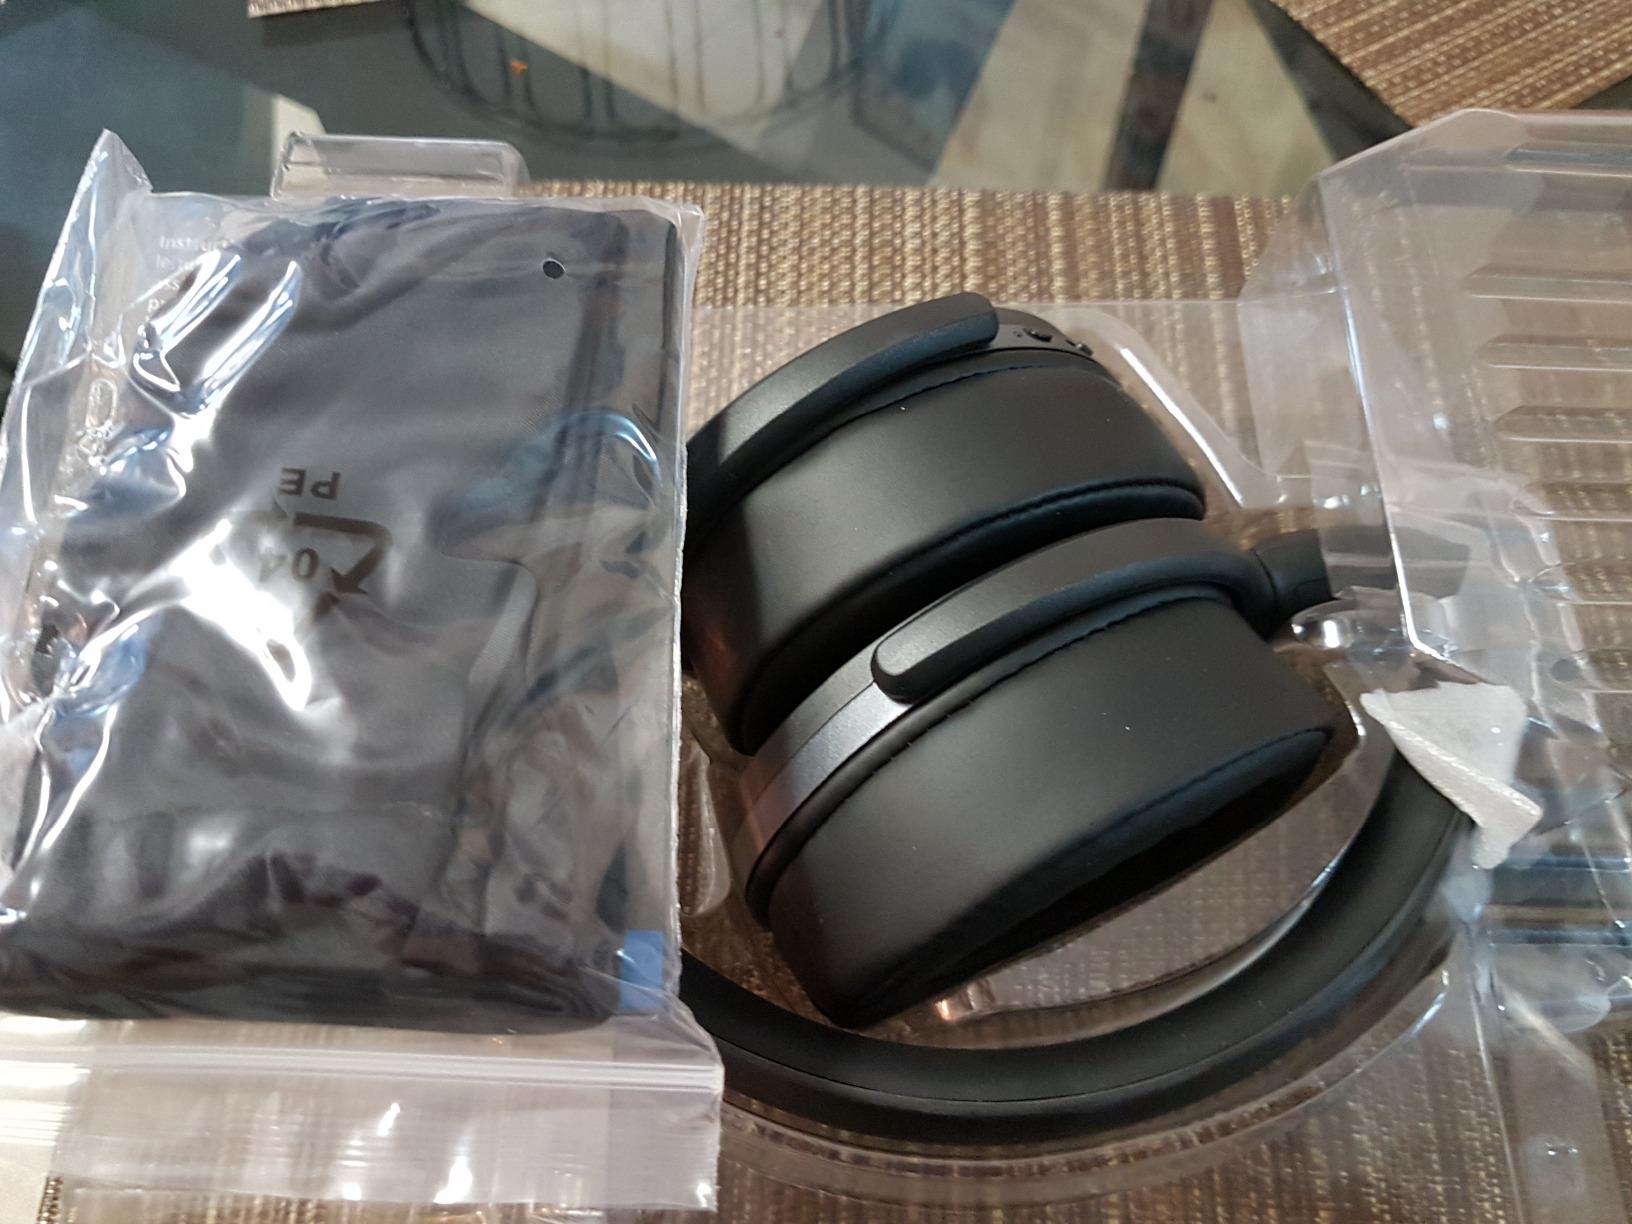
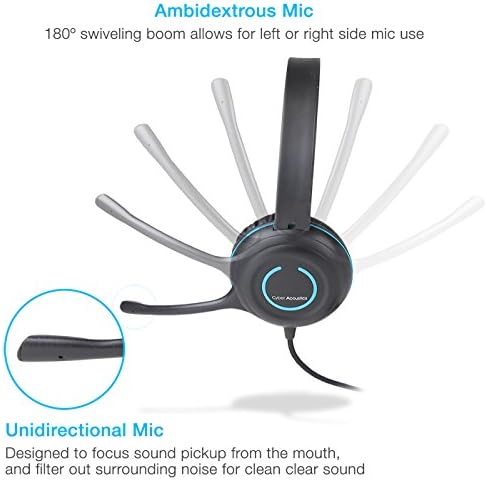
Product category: headphones
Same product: no